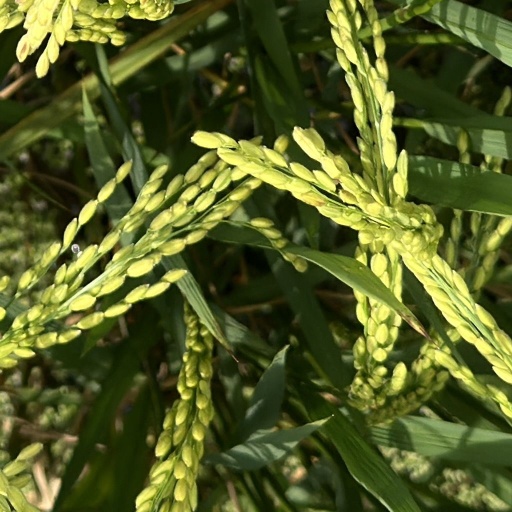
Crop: rice